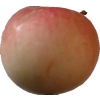
Label: Apple 10